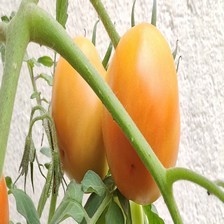
Label: tomato